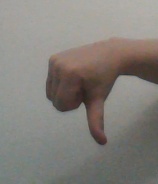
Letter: waw